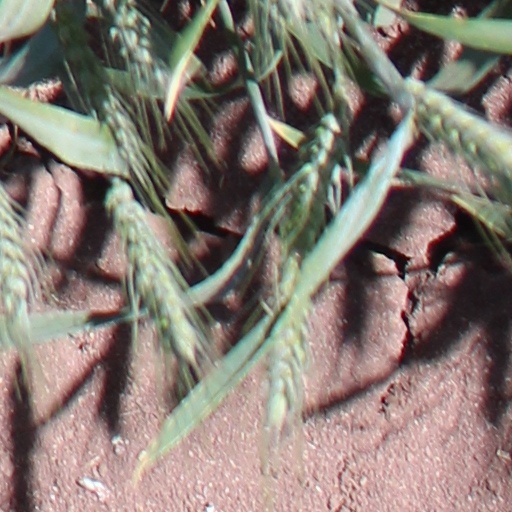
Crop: wheat